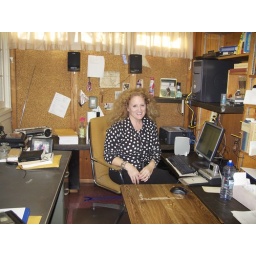
Barbara in her Dad's home office